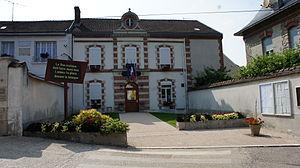
L'Hôtel de ville à Ludes .
Ludes est une commune française, située dans le département de la Marne en région Grand Est.